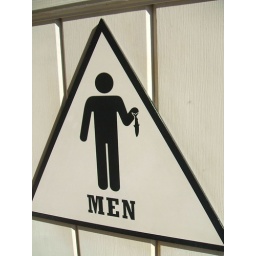
Mens bathroom sign in DCA